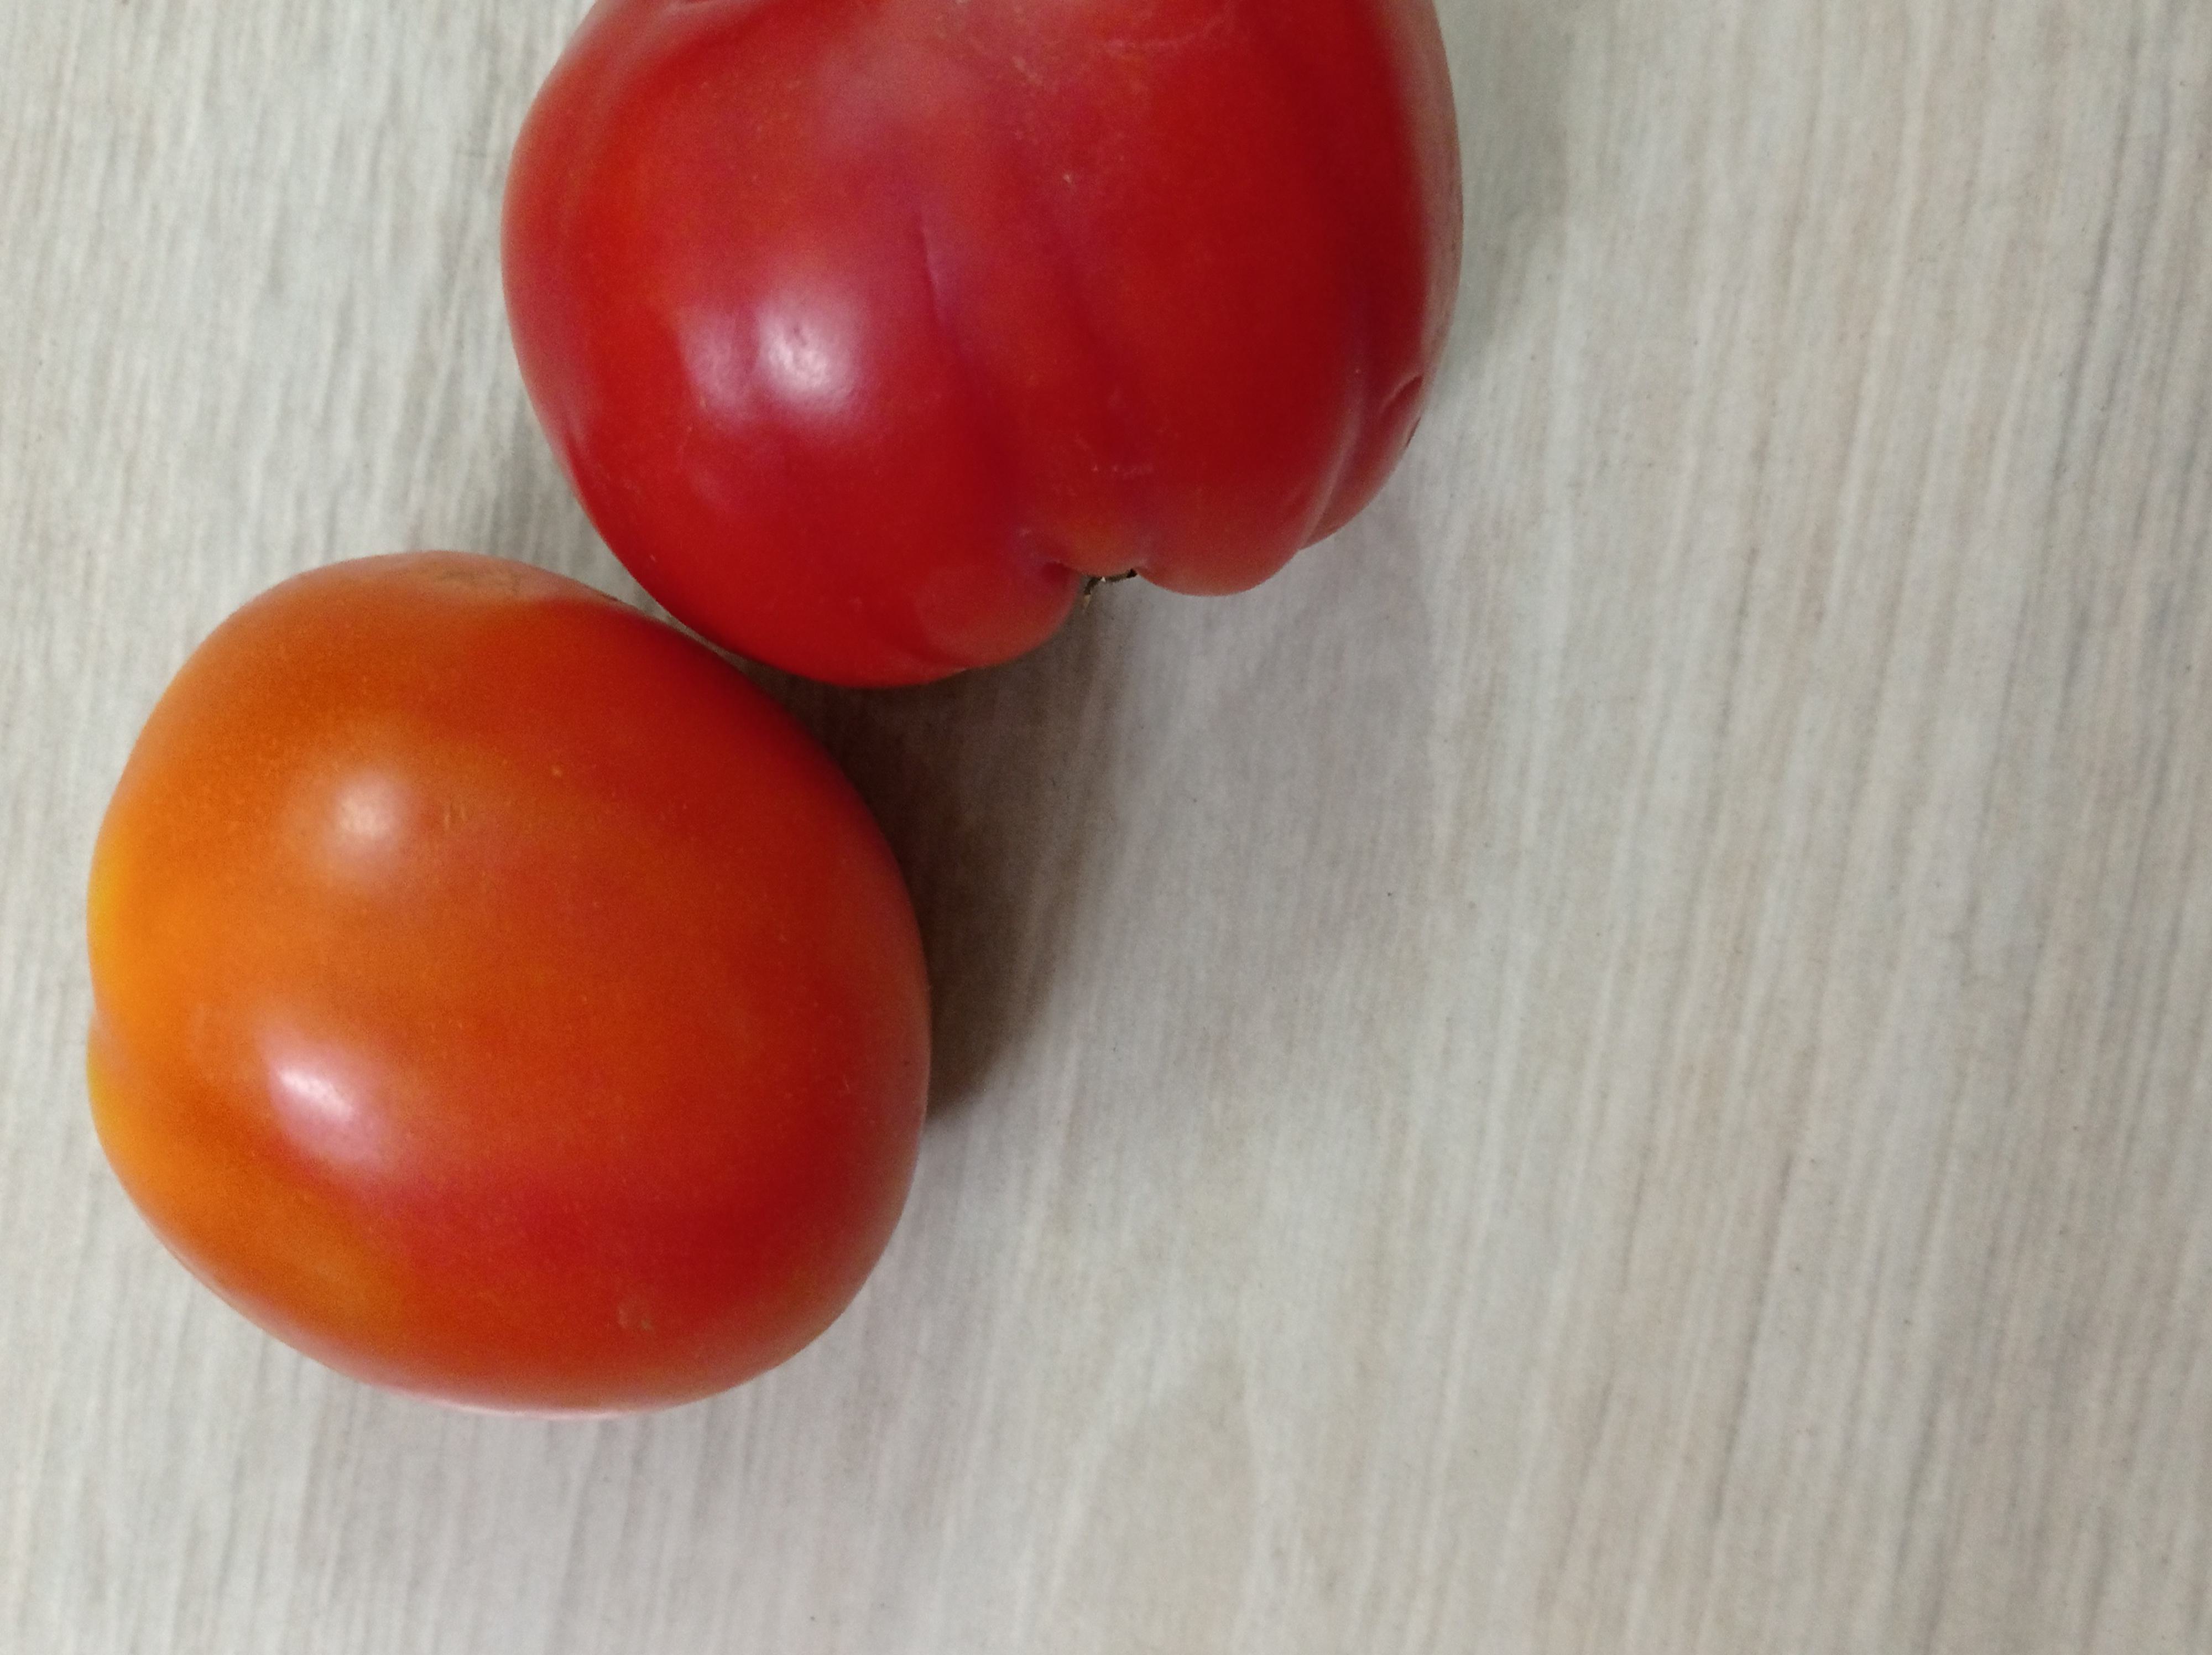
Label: Fresh